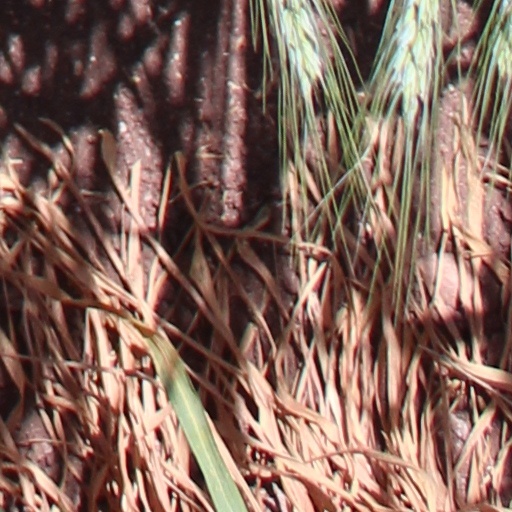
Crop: wheat